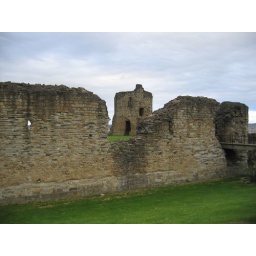
Flint Castle, Flintshire. A slighted curtain wall with one of the corner towers in the background.